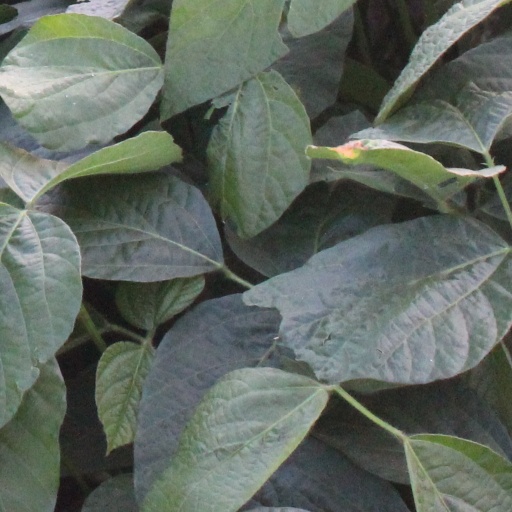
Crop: soybean